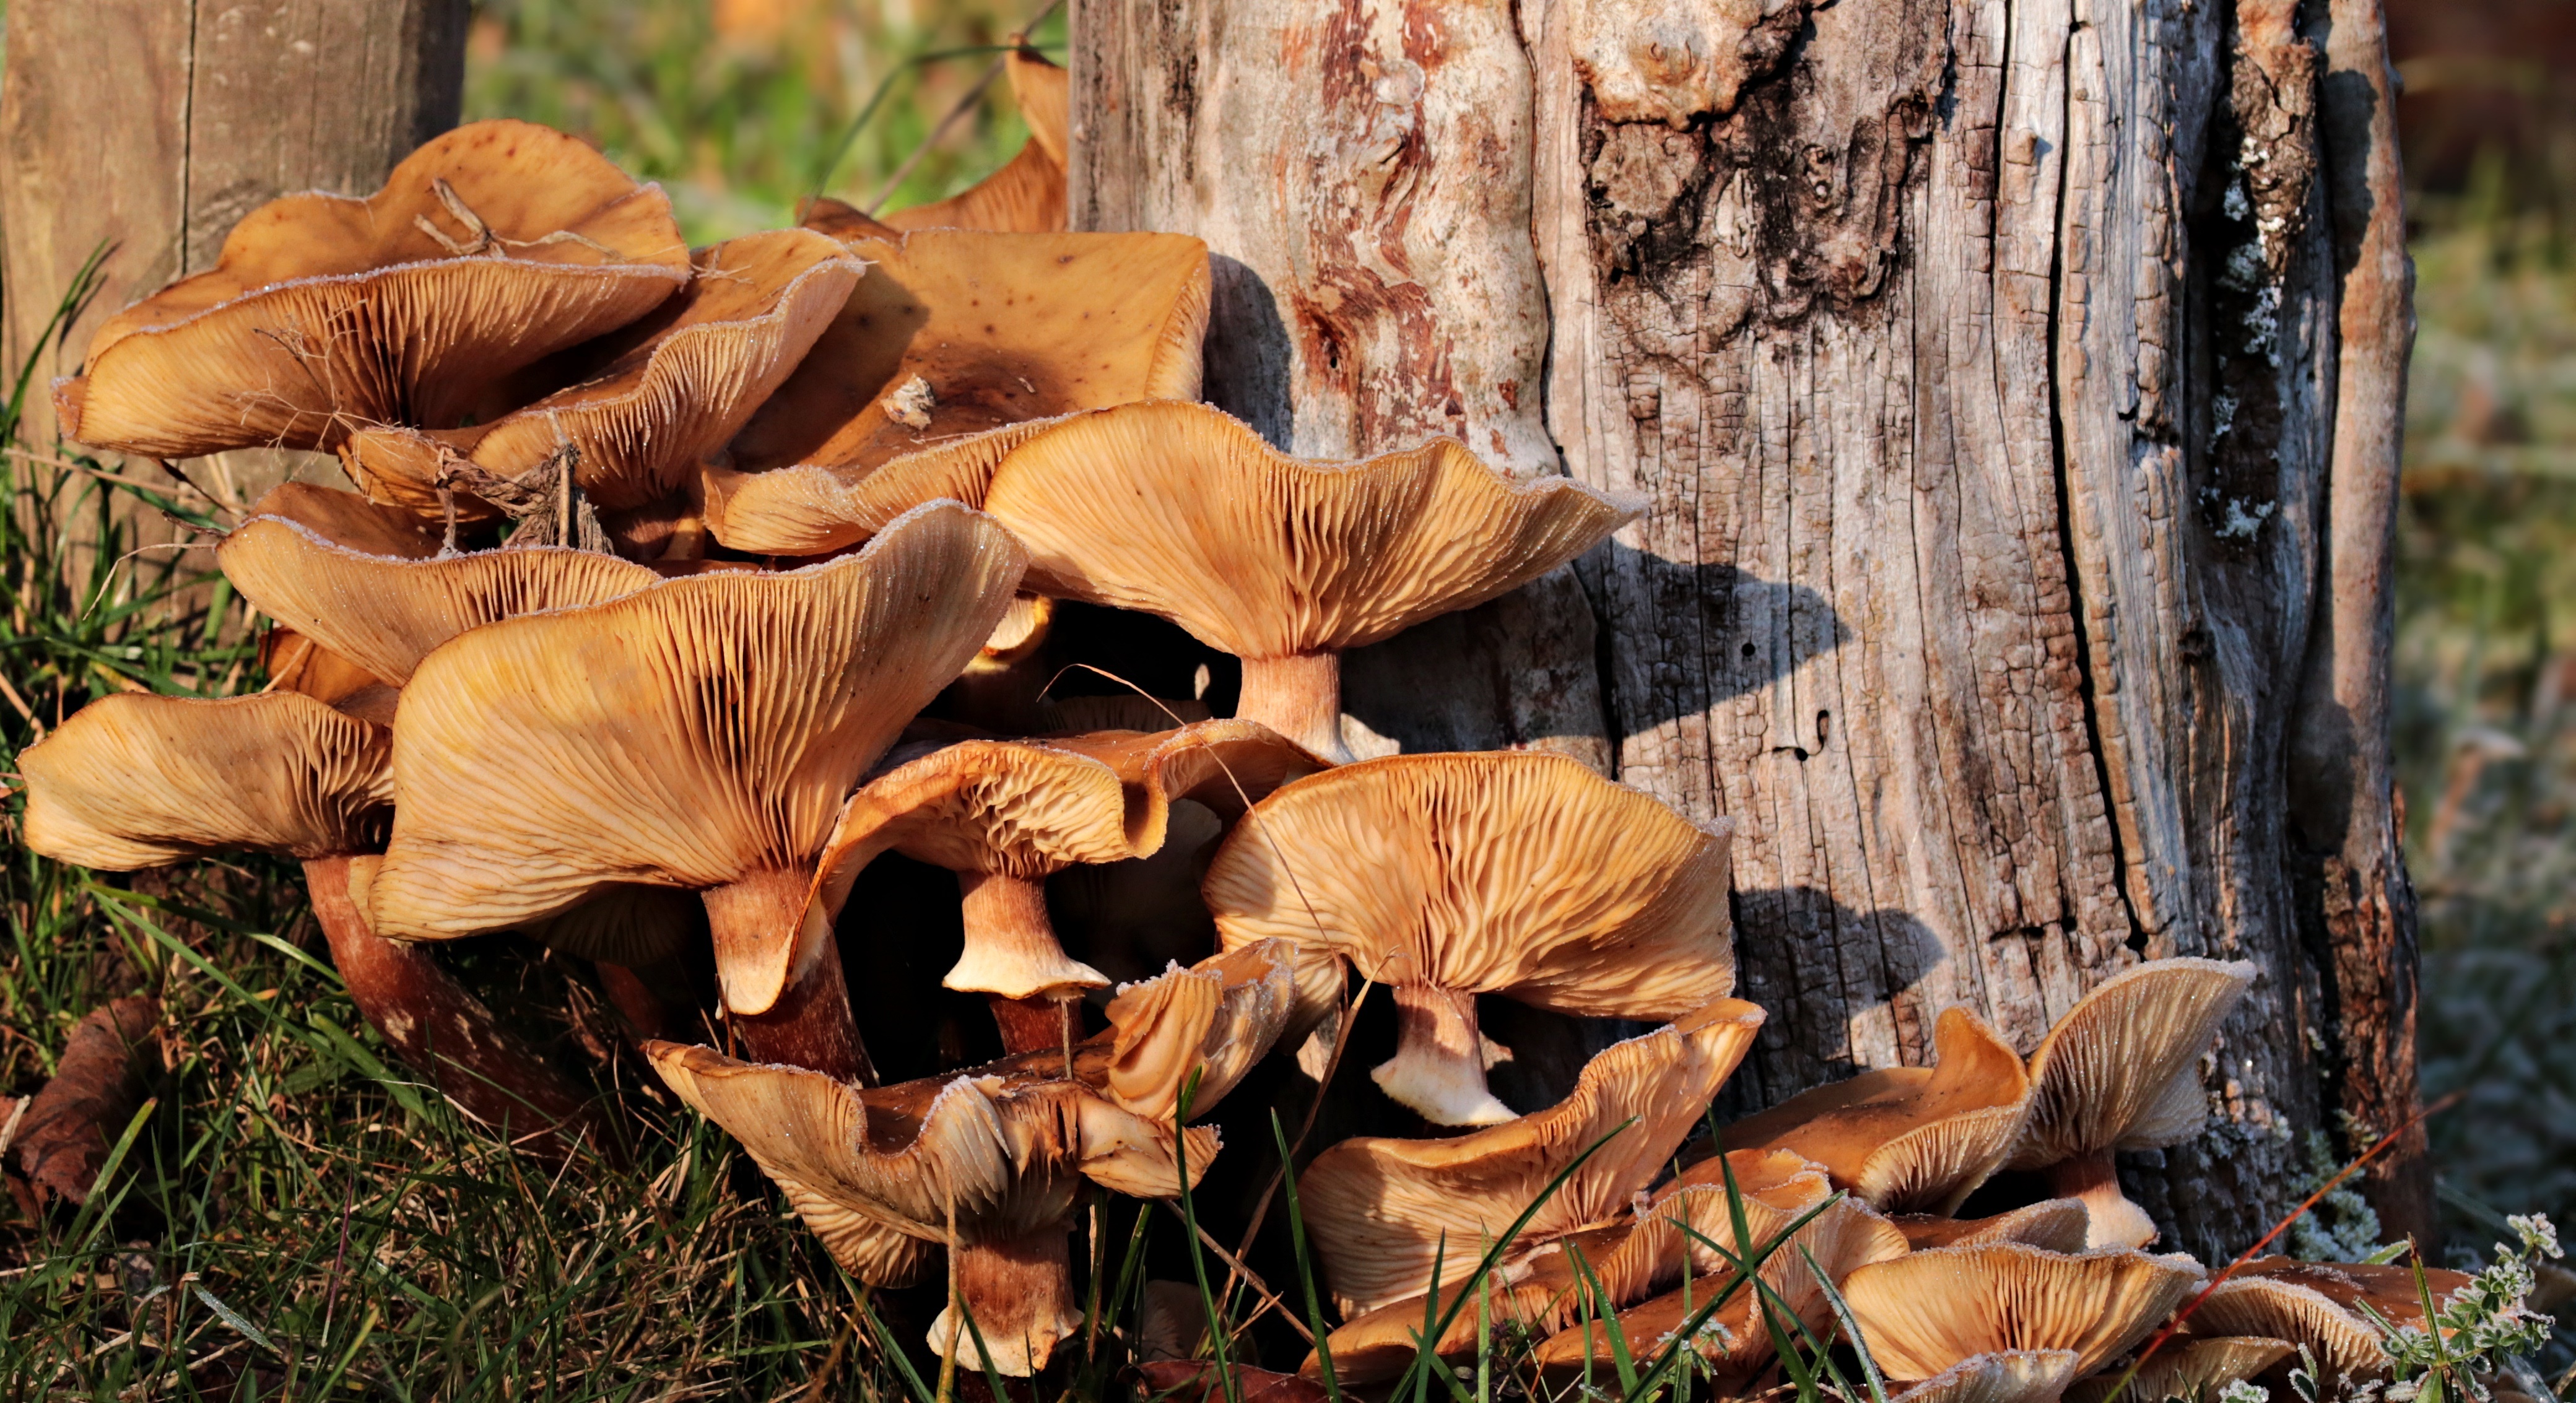
nature, mushroom, fungus, tree, edible mushroom, woodland, autumn, forest, season, leaf, penny bun, oyster mushroom, wood, agaricomycetes, auriculariaceae, bolete, auriculariales, trunk, medicinal mushroom